Ruger 10/22

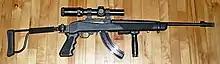
Ruger 10/22 Custom with a Butler Creek folding stock and a Millett DMS-1 rifle scope 1-4 X 24mm

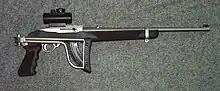
Ruger 10/22 "Stainless" With an aftermarket Butler Creek Folding Stock and a TRUGLO Red Dot Sight

The 10/22 is popular for small-game hunters and those who want an inexpensive rifle for firing inexpensive ammunition for target, plinking and survival use. This popularity has led to many after-market modifications being available to improve performance, augment the rifle's looks, or increase its magazine capacity, making the 10/22 one of the most customizable firearms ever made.